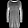
Label: Dress